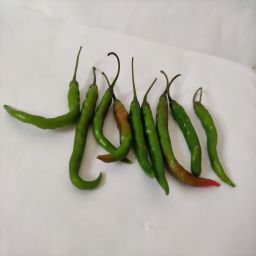
Crop: Chile Pepper
Quality: Ripe